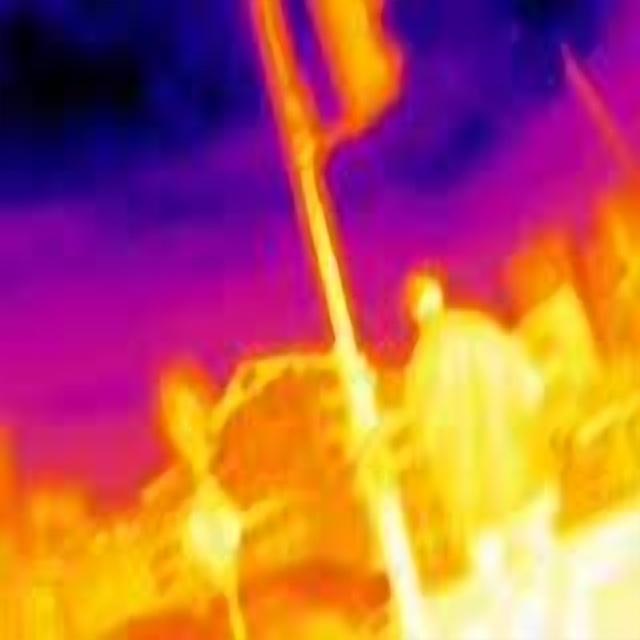
Detected objects:
label: person